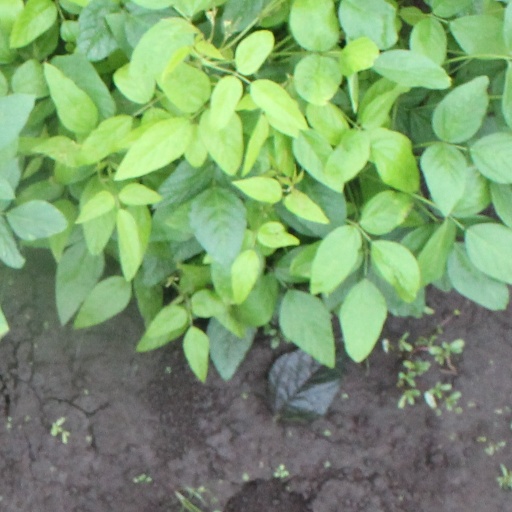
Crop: soybean